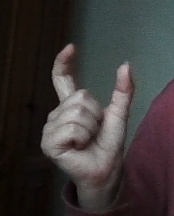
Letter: nun